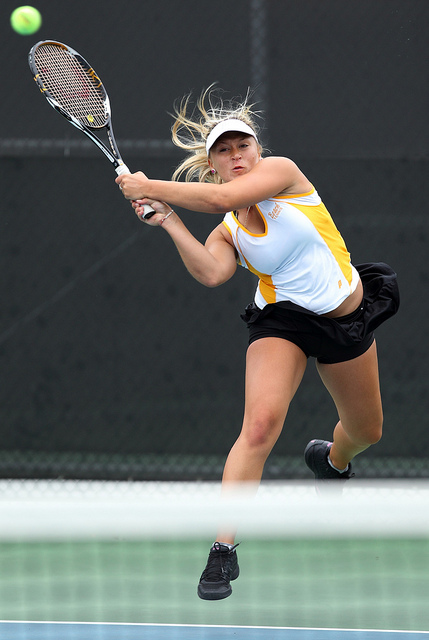
người phụ nữ mặc váy đen đang chơi tennis trên sân